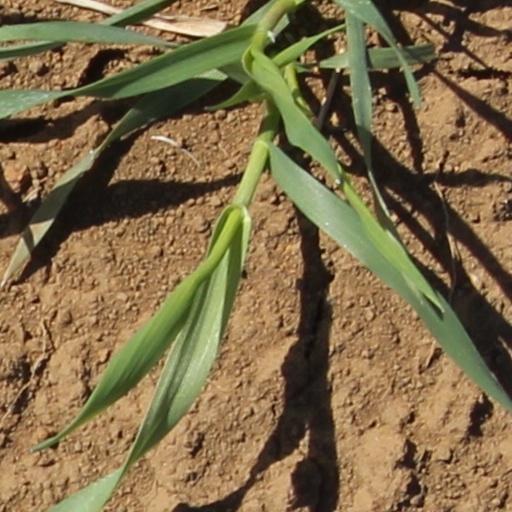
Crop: wheat